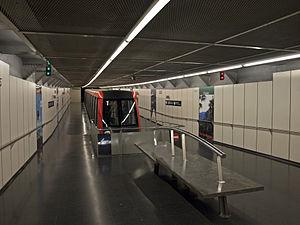
Le funiculaire de Montjuïc est un moyen de transport de la ville de Barcelone en Catalogne en Espagne qui facilite l'accès à la colline de Montjuïc. La ligne est principale dans un tunnel et est connectée au métro de Barcelone par la station Paral·lel. La station supérieure du funiculaire est située à côté de la station inférieure du téléphérique de Montjuïc donnant accès au Château de Montjuïc.